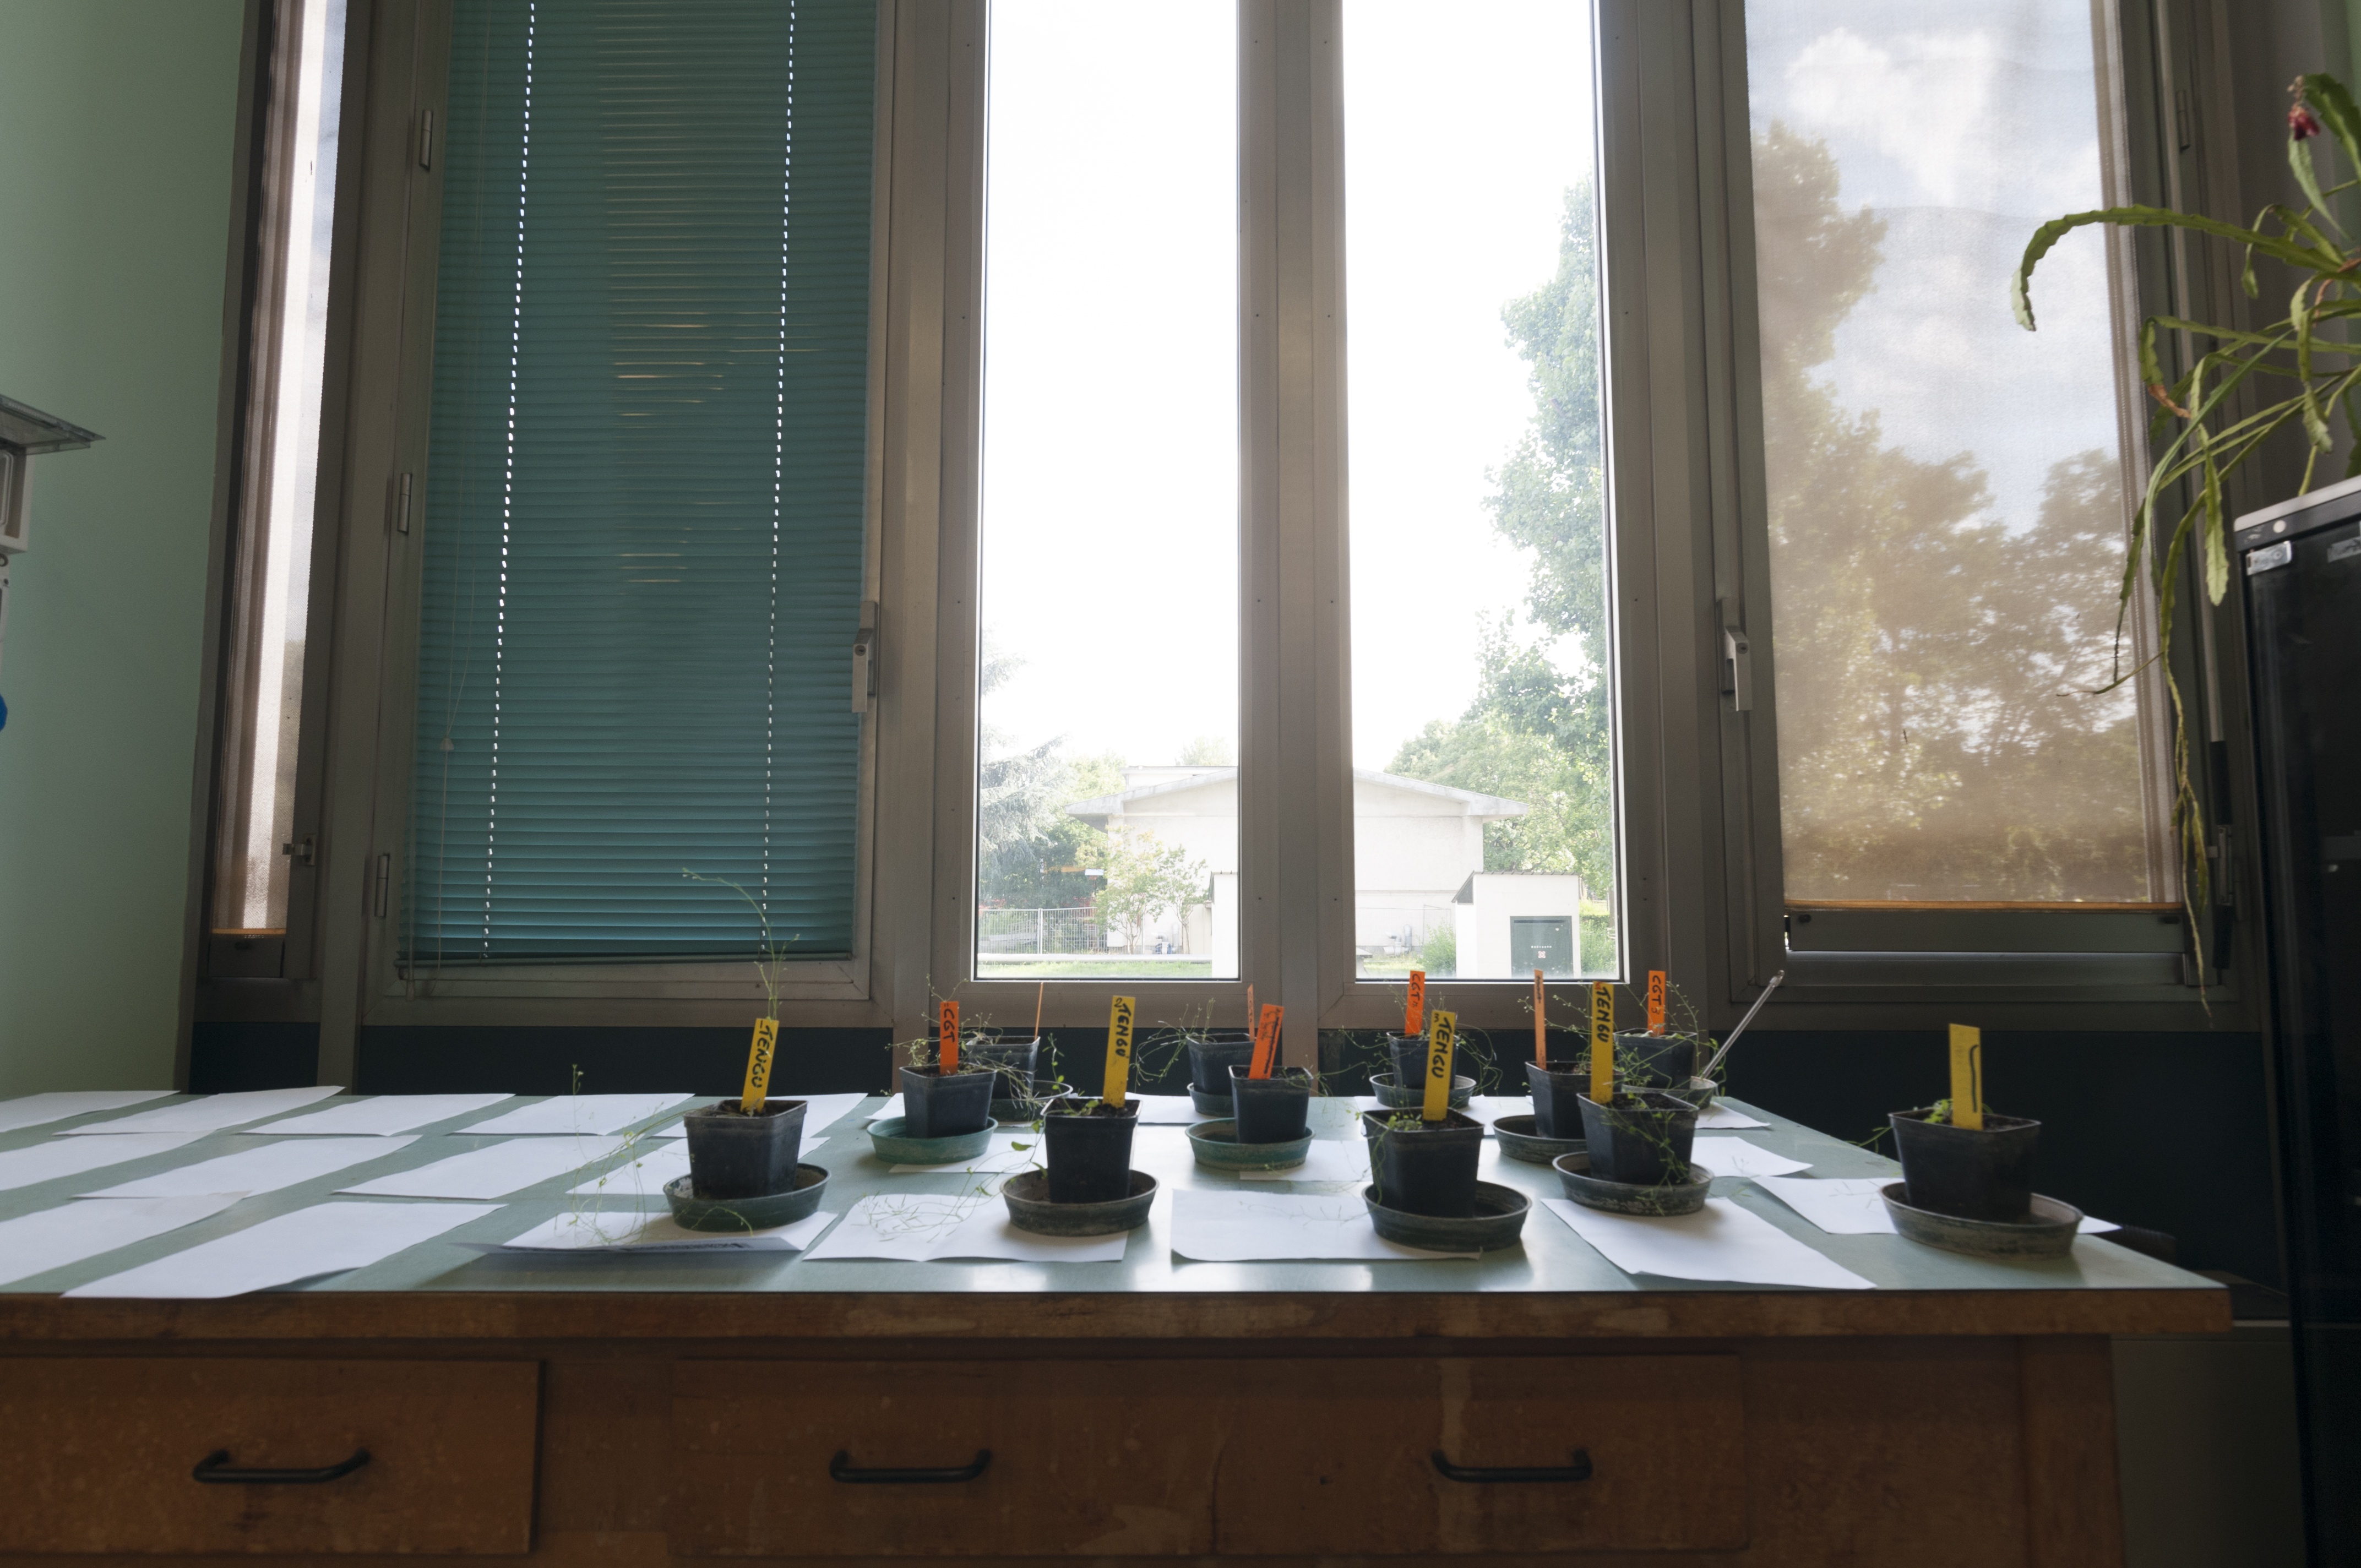
plants
Specialty: lab-equipment
Image credit: Uccio D'Agostino